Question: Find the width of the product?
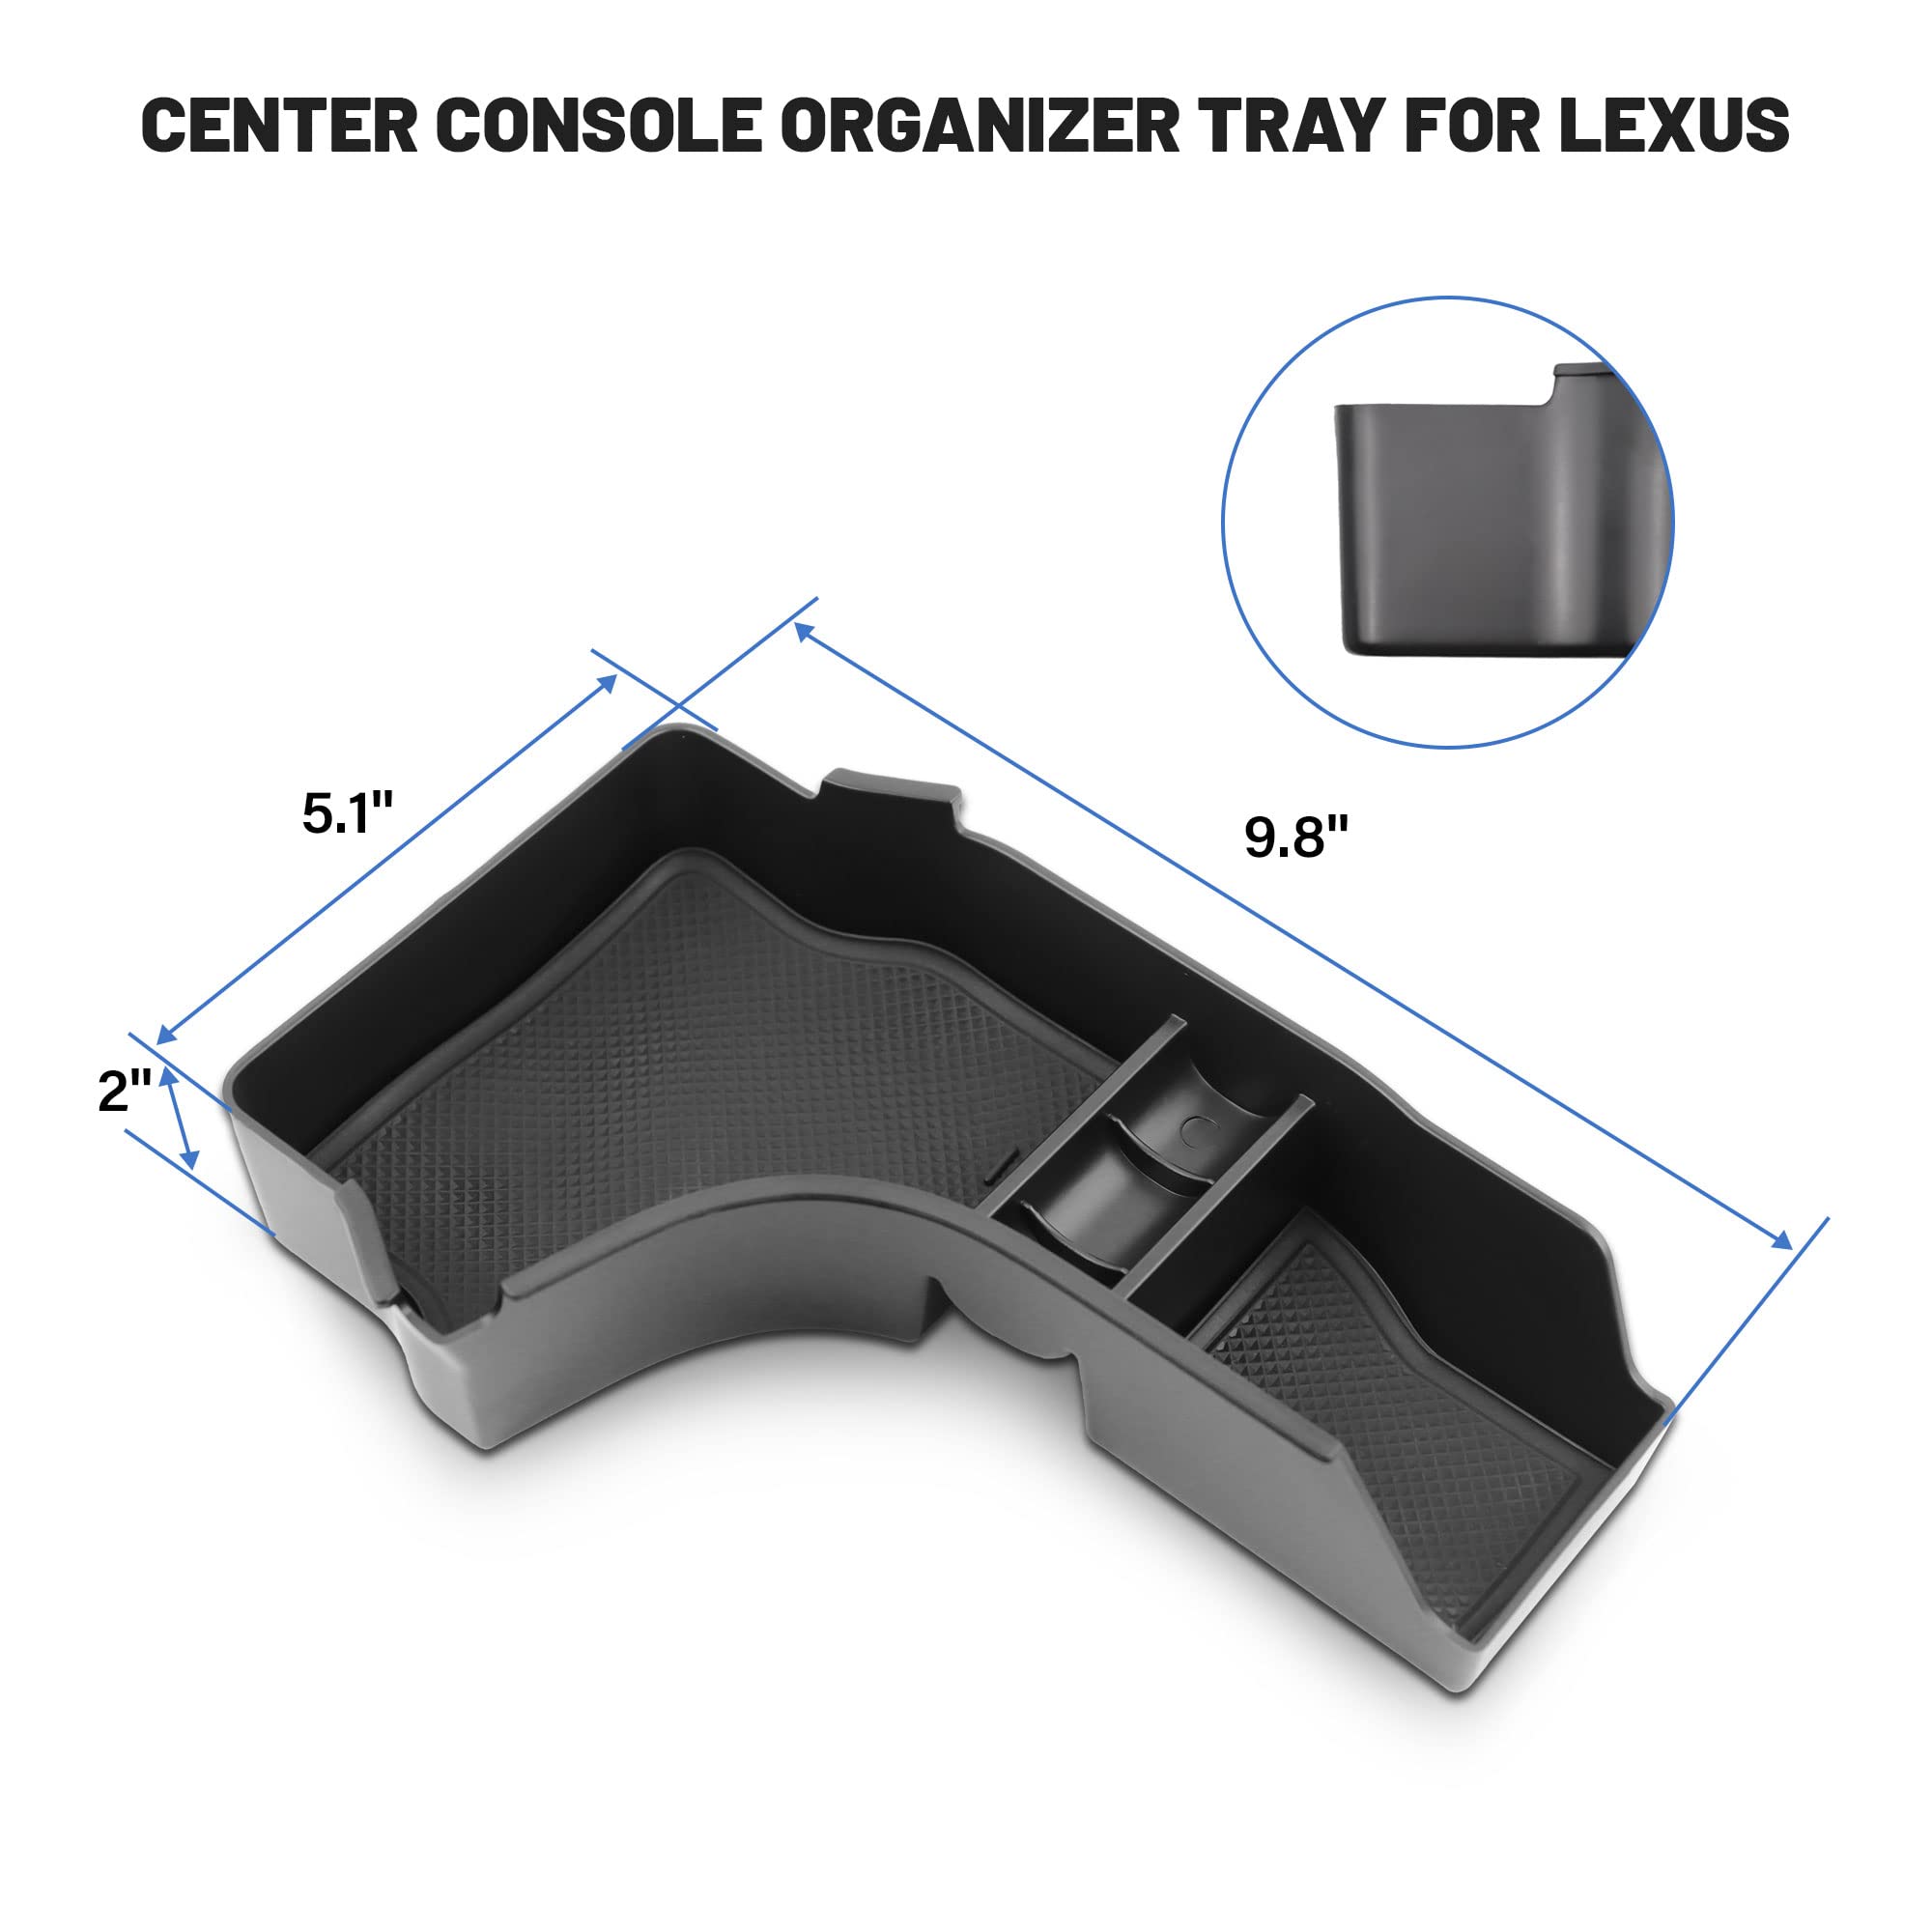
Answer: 9.8 inch